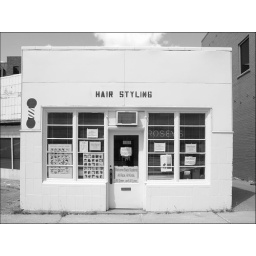
Hair Stylingthe sign in the door says&amp;quot;Welcome Back StudentsAll Races, All KindsAll Green, All Love&amp;quot;